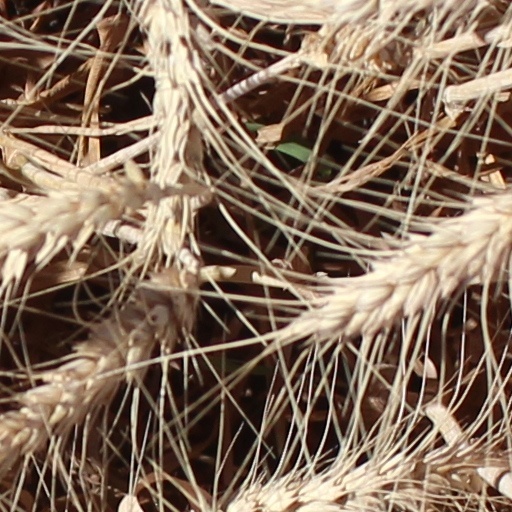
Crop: wheat